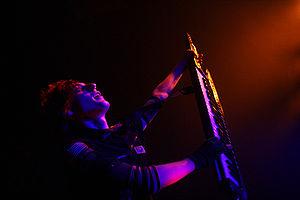
The Birthday Massacre est un groupe de rock électronique jouant à la frontière du metal et mêlant des influences variées de synthpop et de darkwave, basé à Toronto, Canada. Le groupe s'est formé en 1999, connu à l'époque sous le nom de Imagica, un nom tiré d'un roman de Clive Barker. Ils ont développé une musique atmosphérique très marquée et une imagerie fantastique et féérique s'appuyant notamment sur des atmosphères nocturnes et champêtres.